Histidine ammonia-lyase

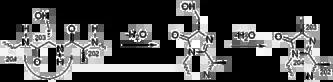

Mutations in the gene for histidase are associated with histidinemia and urocanic aciduria.